Little Italy, San Diego

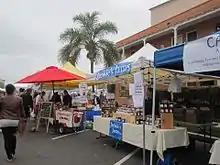
Farmers market in Little Italy, San Diego

There are multiple public improvements and high-rise and mid-rise buildings under construction or approved and scheduled for construction. The northern part of Little Italy is less densely populated than the southern part of Little Italy, which is mainly made up of high-rise and mid-rise buildings. Some older buildings have been renovated for new uses; newer buildings aim to duplicate the feel of the original establishments. The main street, India Street, features public art and plazas, street trees, galleries and antique stores, and numerous restaurants with outside eating areas.